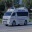
Label: ambulance